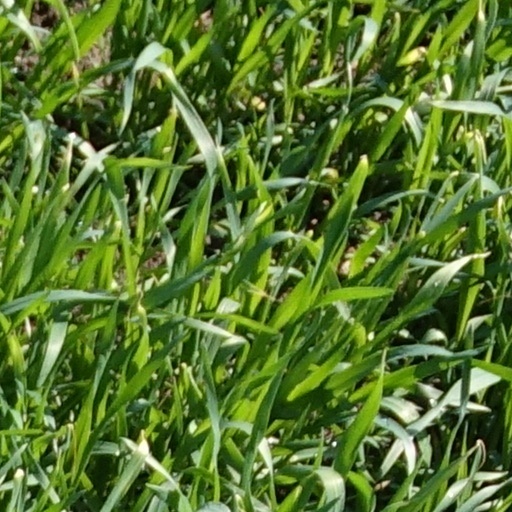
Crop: wheat